St Gregory's Church, Crakehall

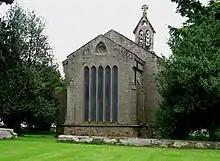
East end of the church

St Gregory's Church is the parish church of Crakehall, a village in North Yorkshire, in England.